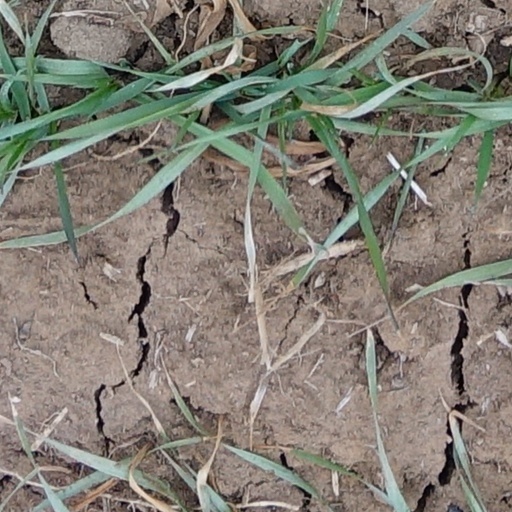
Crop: wheat